Edmund Spenser

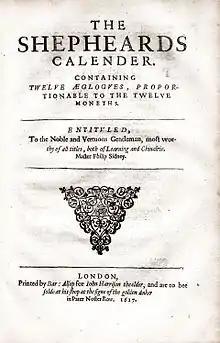
Title Page of a 1617 Edition of "The Shepheardes Calender" printed by Matthew Lownes, often bound with the complete works printed in 1611 or 1617.

"The Shepheardes Calender" is Edmund Spenser's first major work, which appeared in 1579. It emulates Virgil's "Eclogues" of the first century BCE and the "Eclogues" of Mantuan by Baptista Mantuanus, a late medieval, early renaissance poet. An eclogue is a short pastoral poem that is in the form of a dialogue or soliloquy. Although all the months together form an entire year, each month stands alone as a separate poem. Editions of the late 16th and early 17th centuries include woodcuts for each month/poem, and thereby have a slight similarity to an emblem book which combines a number of self-contained pictures and texts, usually a short vignette, saying, or allegory with an accompanying illustration.